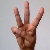
The image shows a hand gesture representing the letter 'W' in Indian Sign Language.